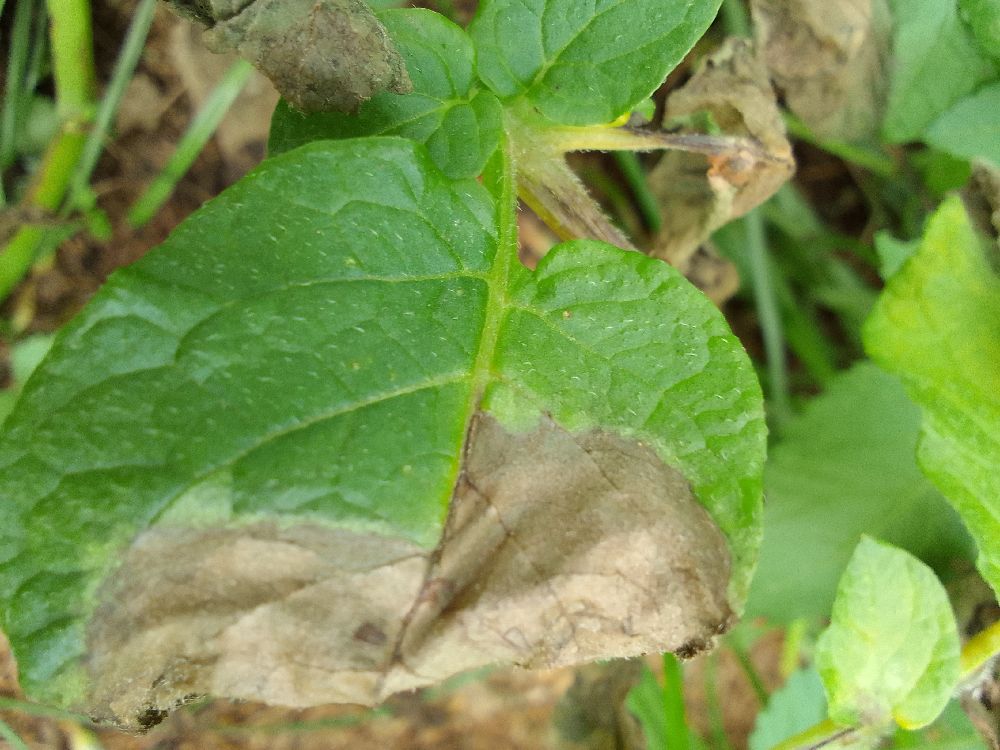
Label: Late blight